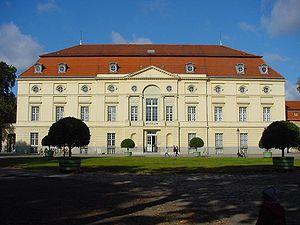
Le musée de Préhistoire et de Protohistoire des Musées nationaux de Berlin contient l'une des plus grandes collections en Allemagne de découvertes archéologiques et préhistoriques effectuées en Europe et Asie. De 1958 à avril 2009, le musée se trouvait dans l'ancien théâtre Langhans du château de Charlottenbourg. Depuis octobre 2009, la collection est exposée au Neues Museum sur l'île aux Musées de Berlin.
Carl Gotthard Langhans est un constructeur et architecte prussien. Ses œuvres figurent parmi les premières du néoclassicisme. Son ouvrage le plus connu est la porte de Brandebourg à Berlin.